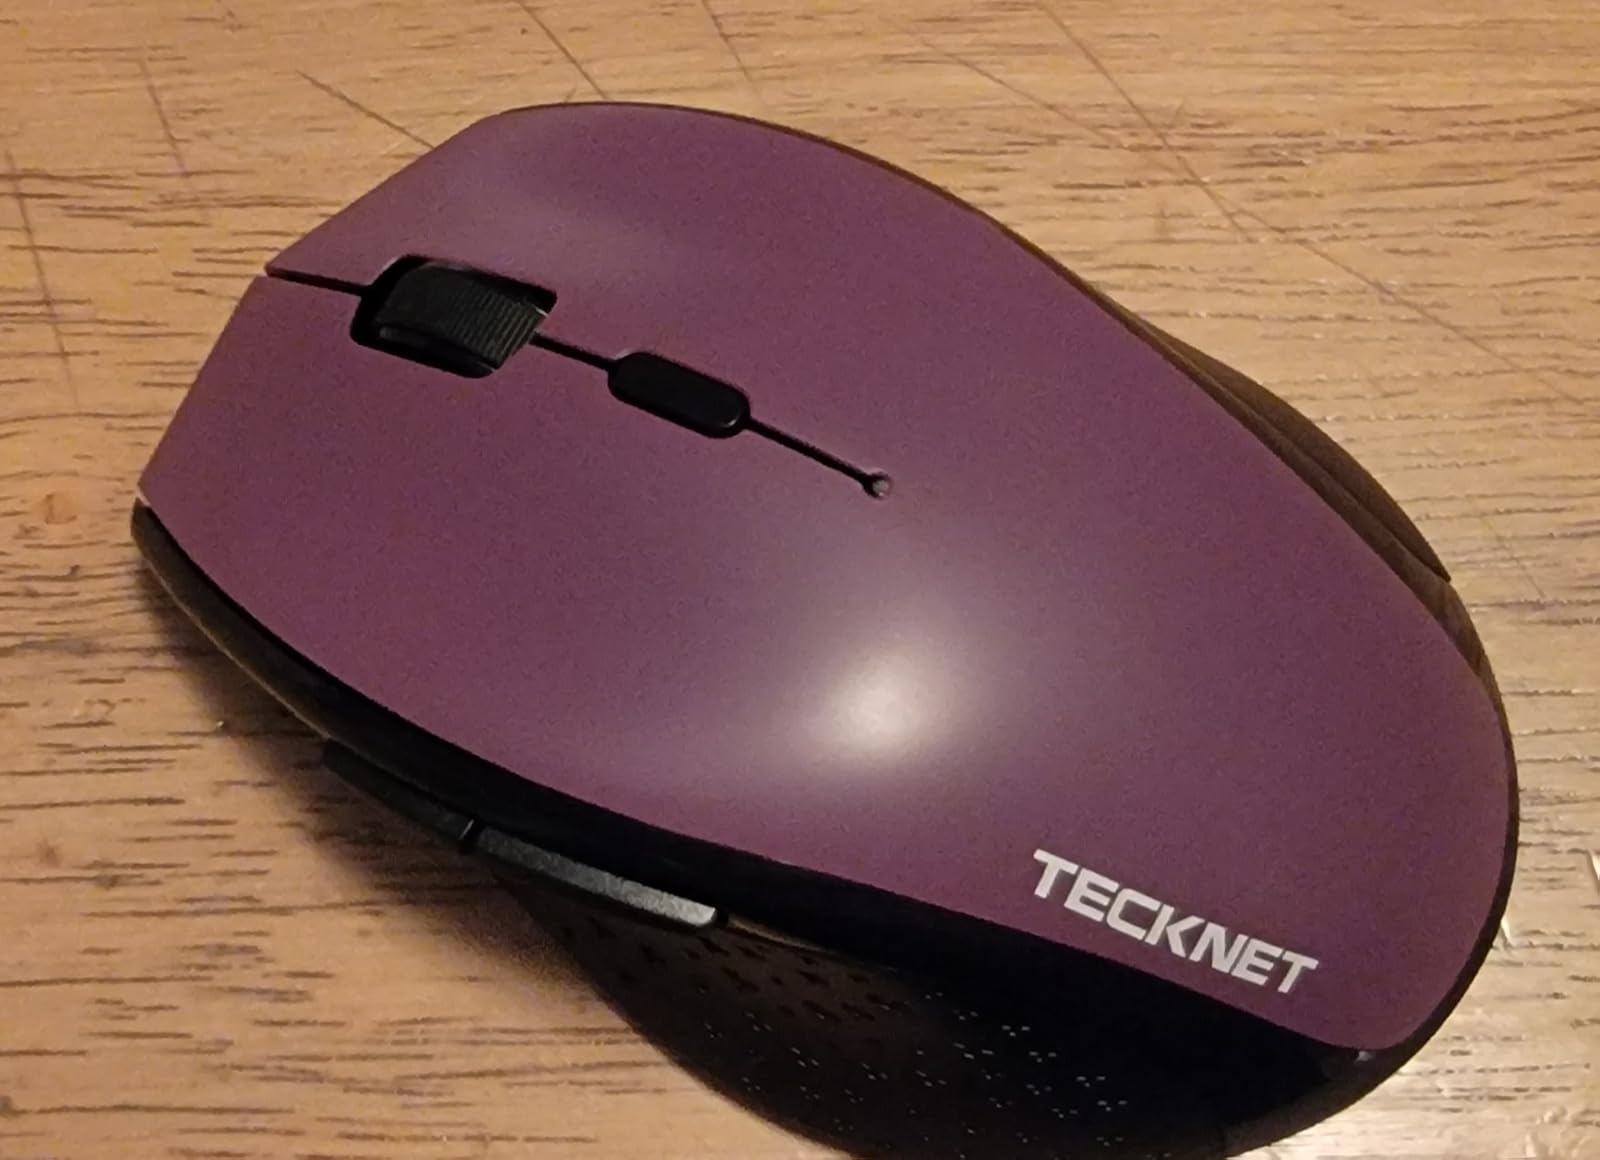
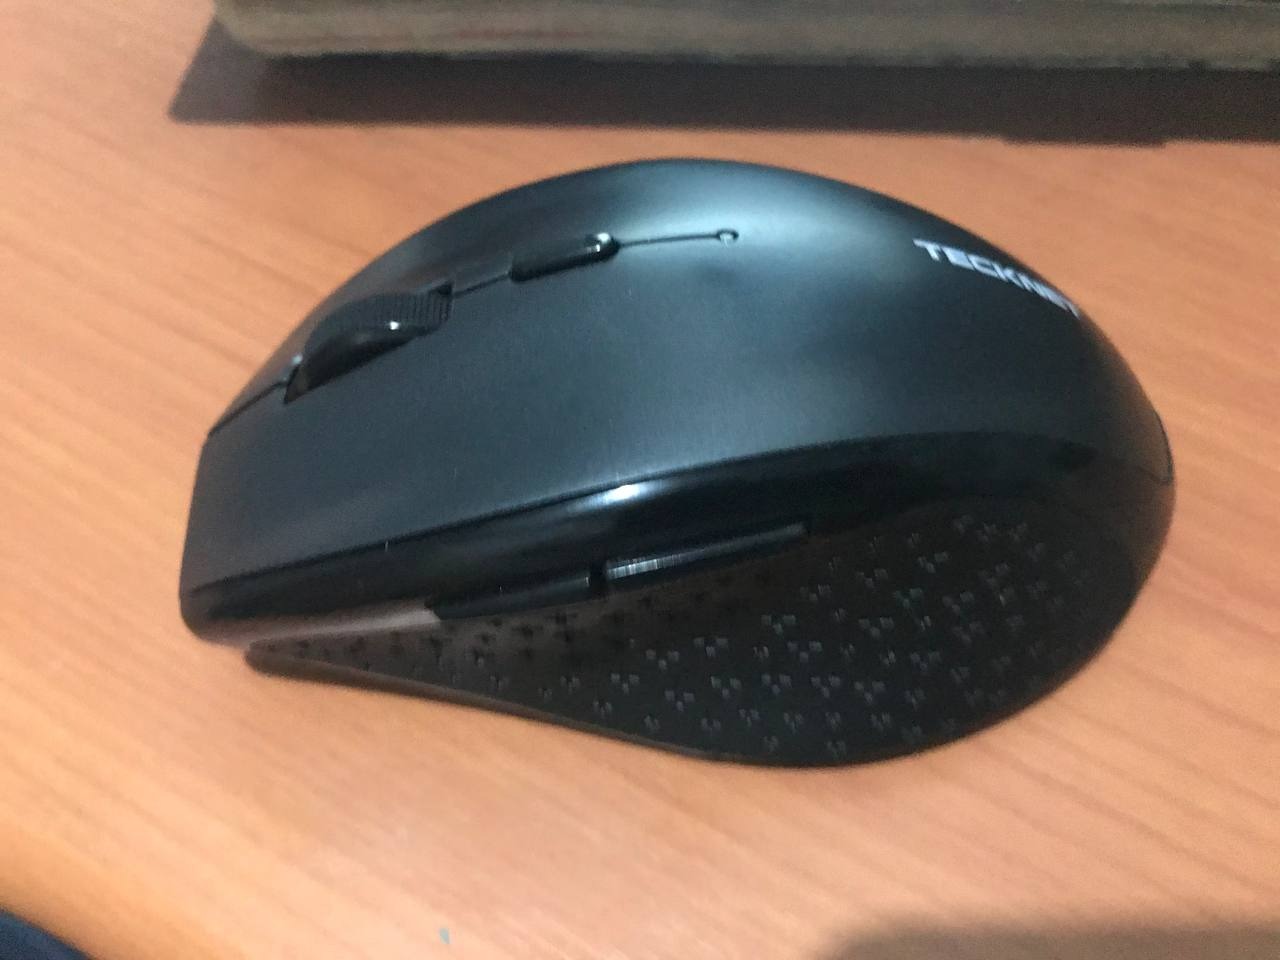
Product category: mouse
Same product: no